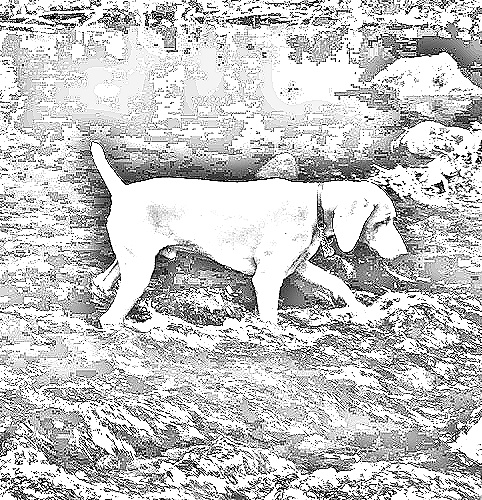
Portrait style: Sketch Portrait